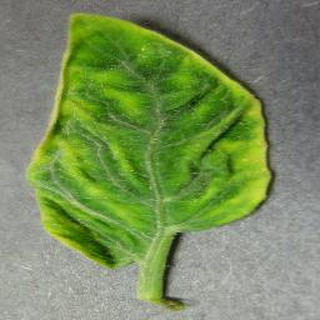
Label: tomato_yellow_leaf_curl_virus